Catharine Brown (Cherokee teacher)

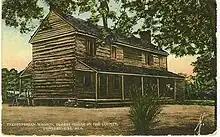
Creek Path Mission, Marshall County, Alabama

For Catharine the community of women at the mission was most likely a comfort to her, as shown in her letters while she was away from them in later years. In some ways, it resembled communities of Cherokee women in the society where she grew up. Cherokee women lived very separate lives from the men. They grew their crops together and performed their rituals apart from men. They had their children alone or with the help of other women. They even followed the Cherokee principle of secluding themselves from men during their menstrual period. They controlled everything surrounding the household while men spent very little time around. For the women at Brainerd, life was very much like that of the typical middle-class white women of the Northeast at that time. They were expected to be pious, chaste and submissive. They often sought each other's company to reassure and affirm those values. The women distanced themselves from Cherokee women who did not necessarily share their views and developed very close ties to one another. Along with the female students they accomplished all the tasks of running the mission together. In addition to this they cared for each other, attended births and shared in responsibilities of child-care. Catharine lamented and mourned the loss of this sense of sisterhood while she was away from Brainerd.